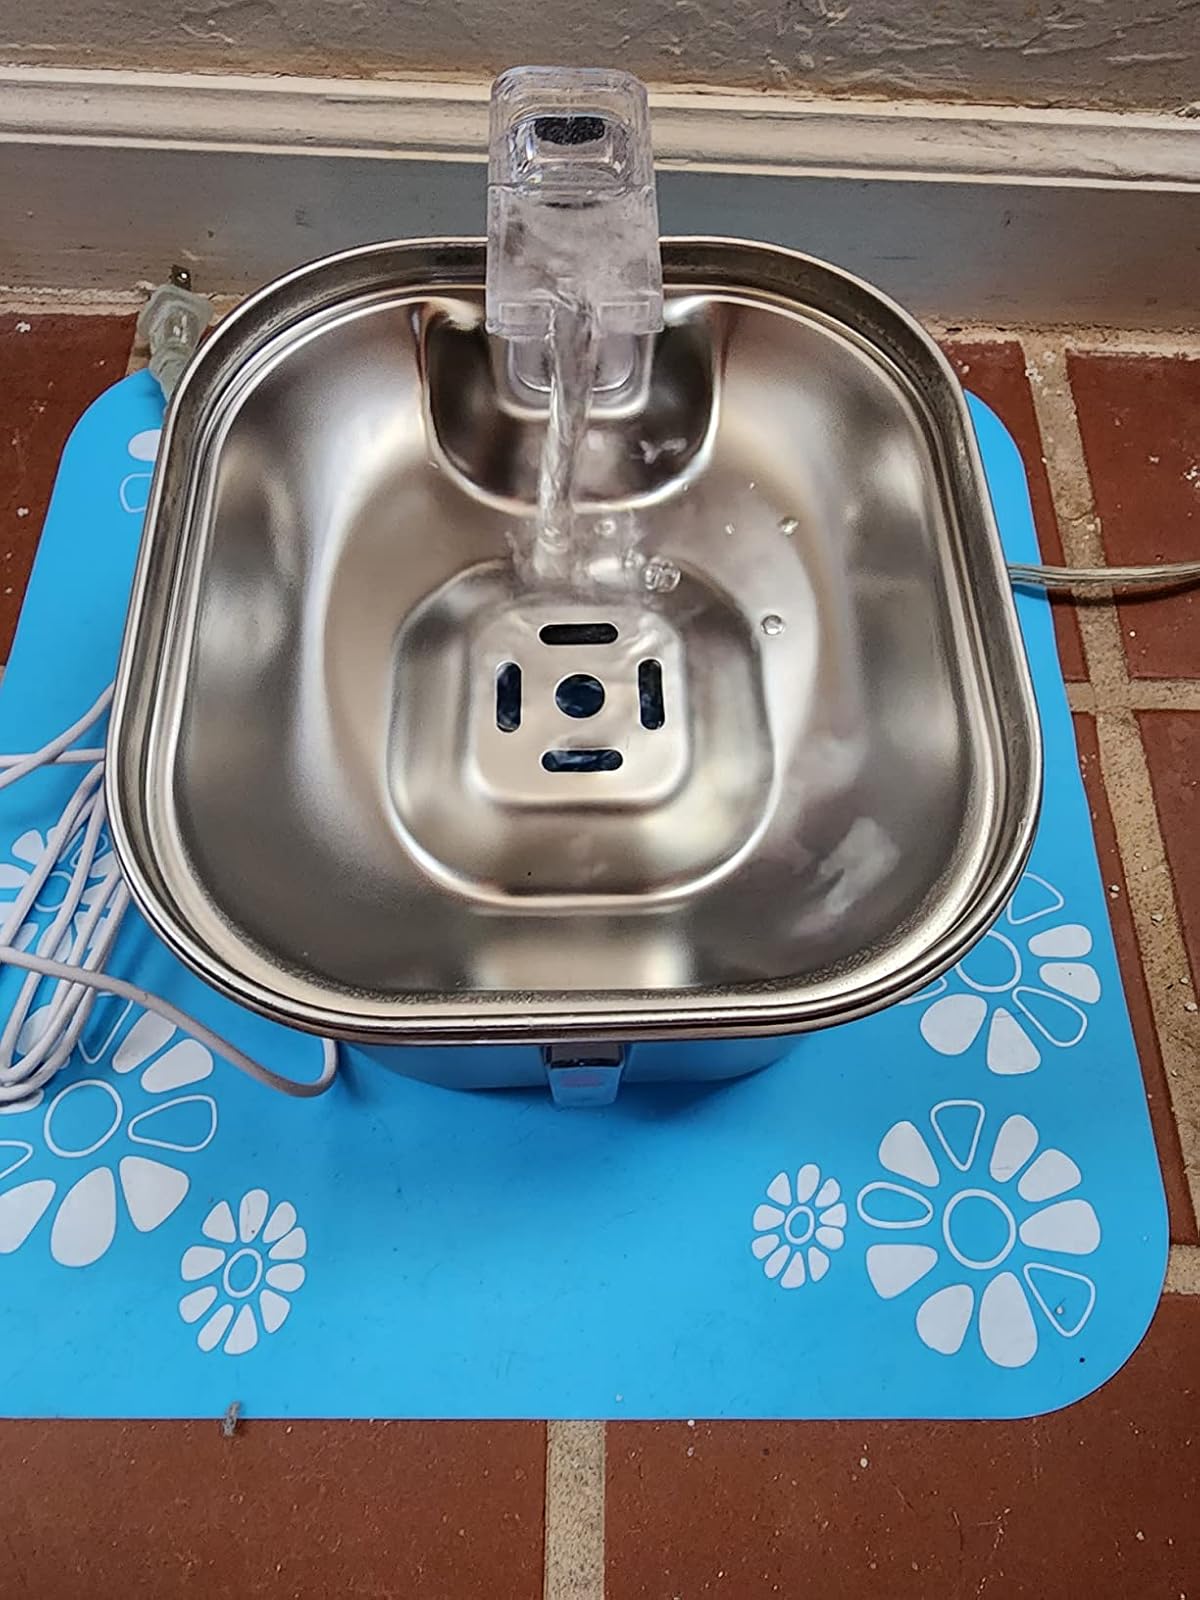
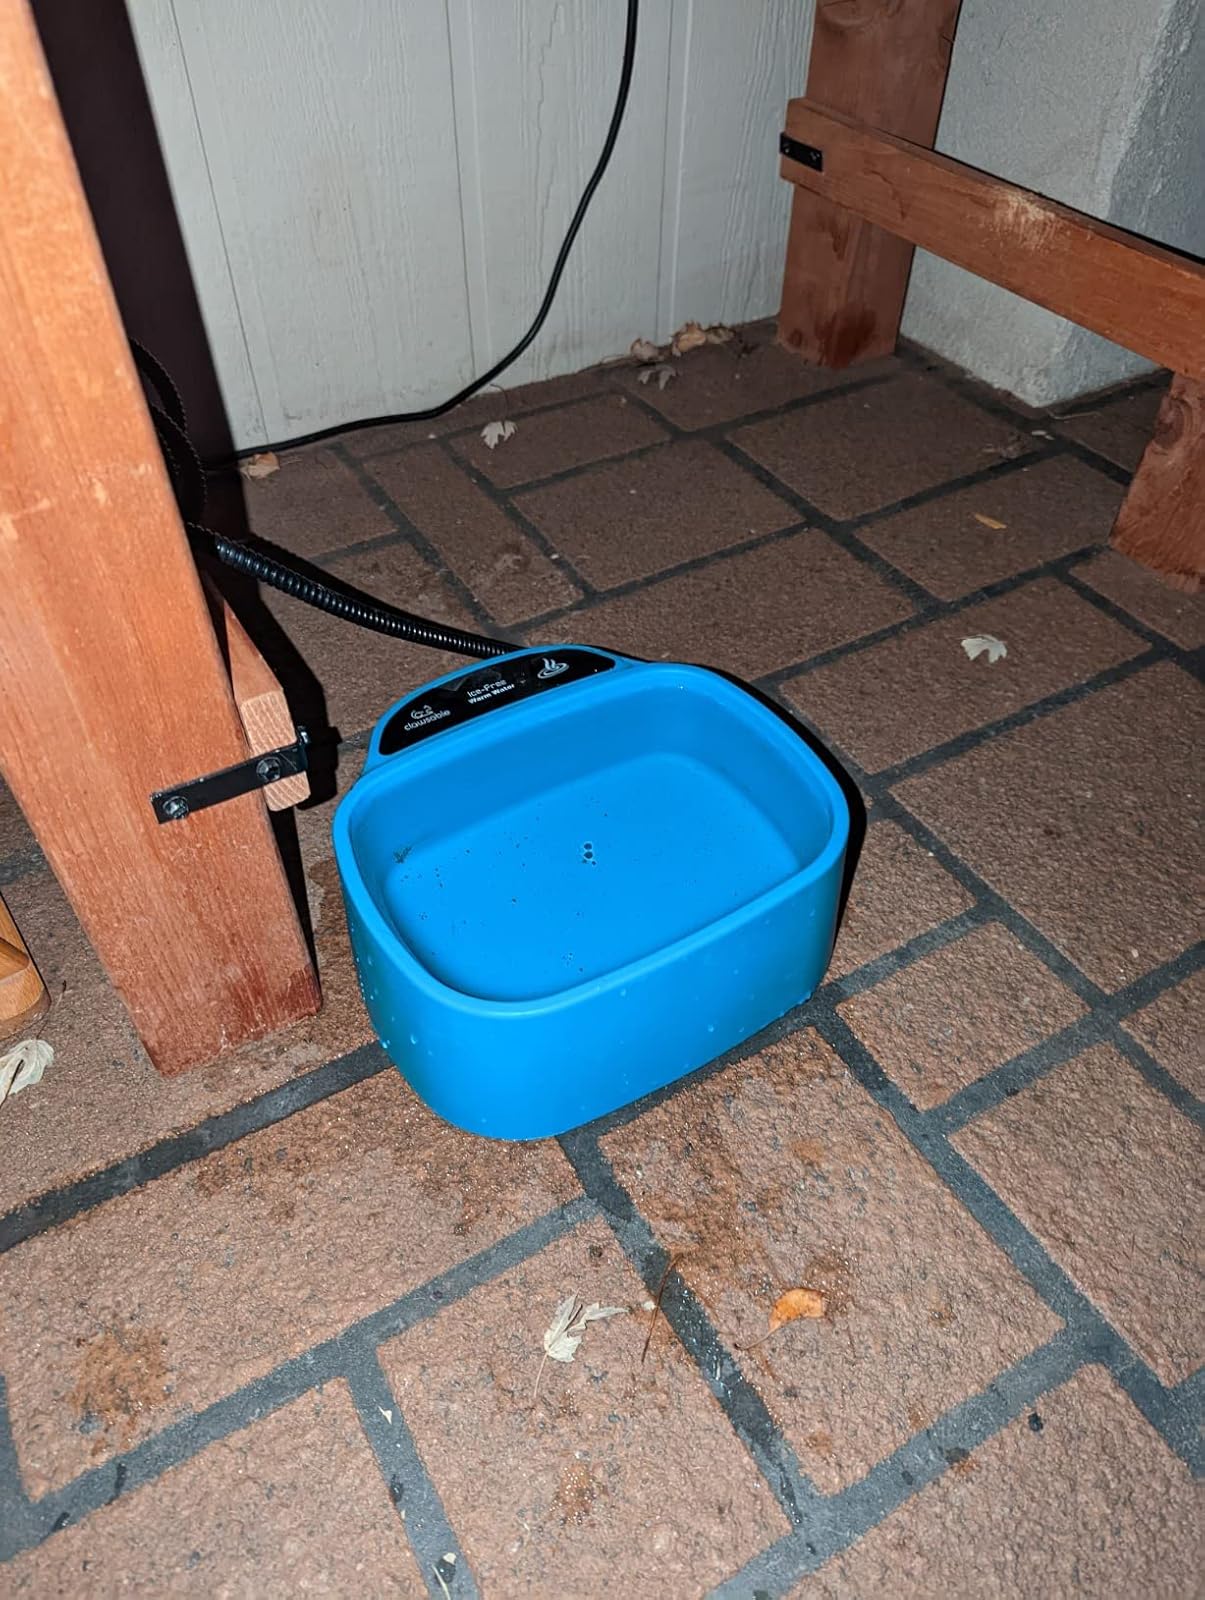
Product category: items_bowl
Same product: no